28th Street station (BMT Broadway Line)

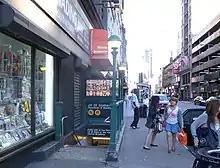
Southbound street stair before the return of the W in 2016

This underground station has four tracks and two side platforms. Both platforms are columnless and have their original BRT-style mosaics and station name tablets reading "28TH STREET" in serif font.